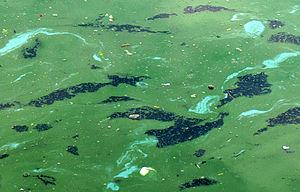
Inflorescence planctonique. Ce sont a priori des cyanophycées (algue bleue). Dans ce cas, au début de l'épisode, près des berges ou là où le vent en provoque des accumulation, on distingue d'abord des taches vertes, puis quelques taches bleues (zones d'accumulation de pigments bleus libérés par des bacéries mortes), qui après quelques heures se font plus nombreuses. Lieu
Les Cyanobacteria, ou cyanobactéries, sont un embranchement de bactéries, également appelées « algues bleues », ou autrefois « algues bleu-vert ».
Une efflorescence algale est une augmentation relativement rapide de la concentration d'une espèce d'algues, appartenant généralement au phytoplancton, dans un système aquatique d'eau douce, saumâtre ou salée. Cette prolifération se traduit généralement par une coloration de l'eau. Ces couleurs sont dues aux pigments photosynthétiques dominants des cellules algales en cause.